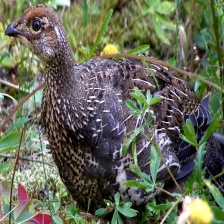
Species: BLUE GROUSE
Scientific name: DENDRAGAPUS OBSCURUS
ImageNet parent category: black_grouse